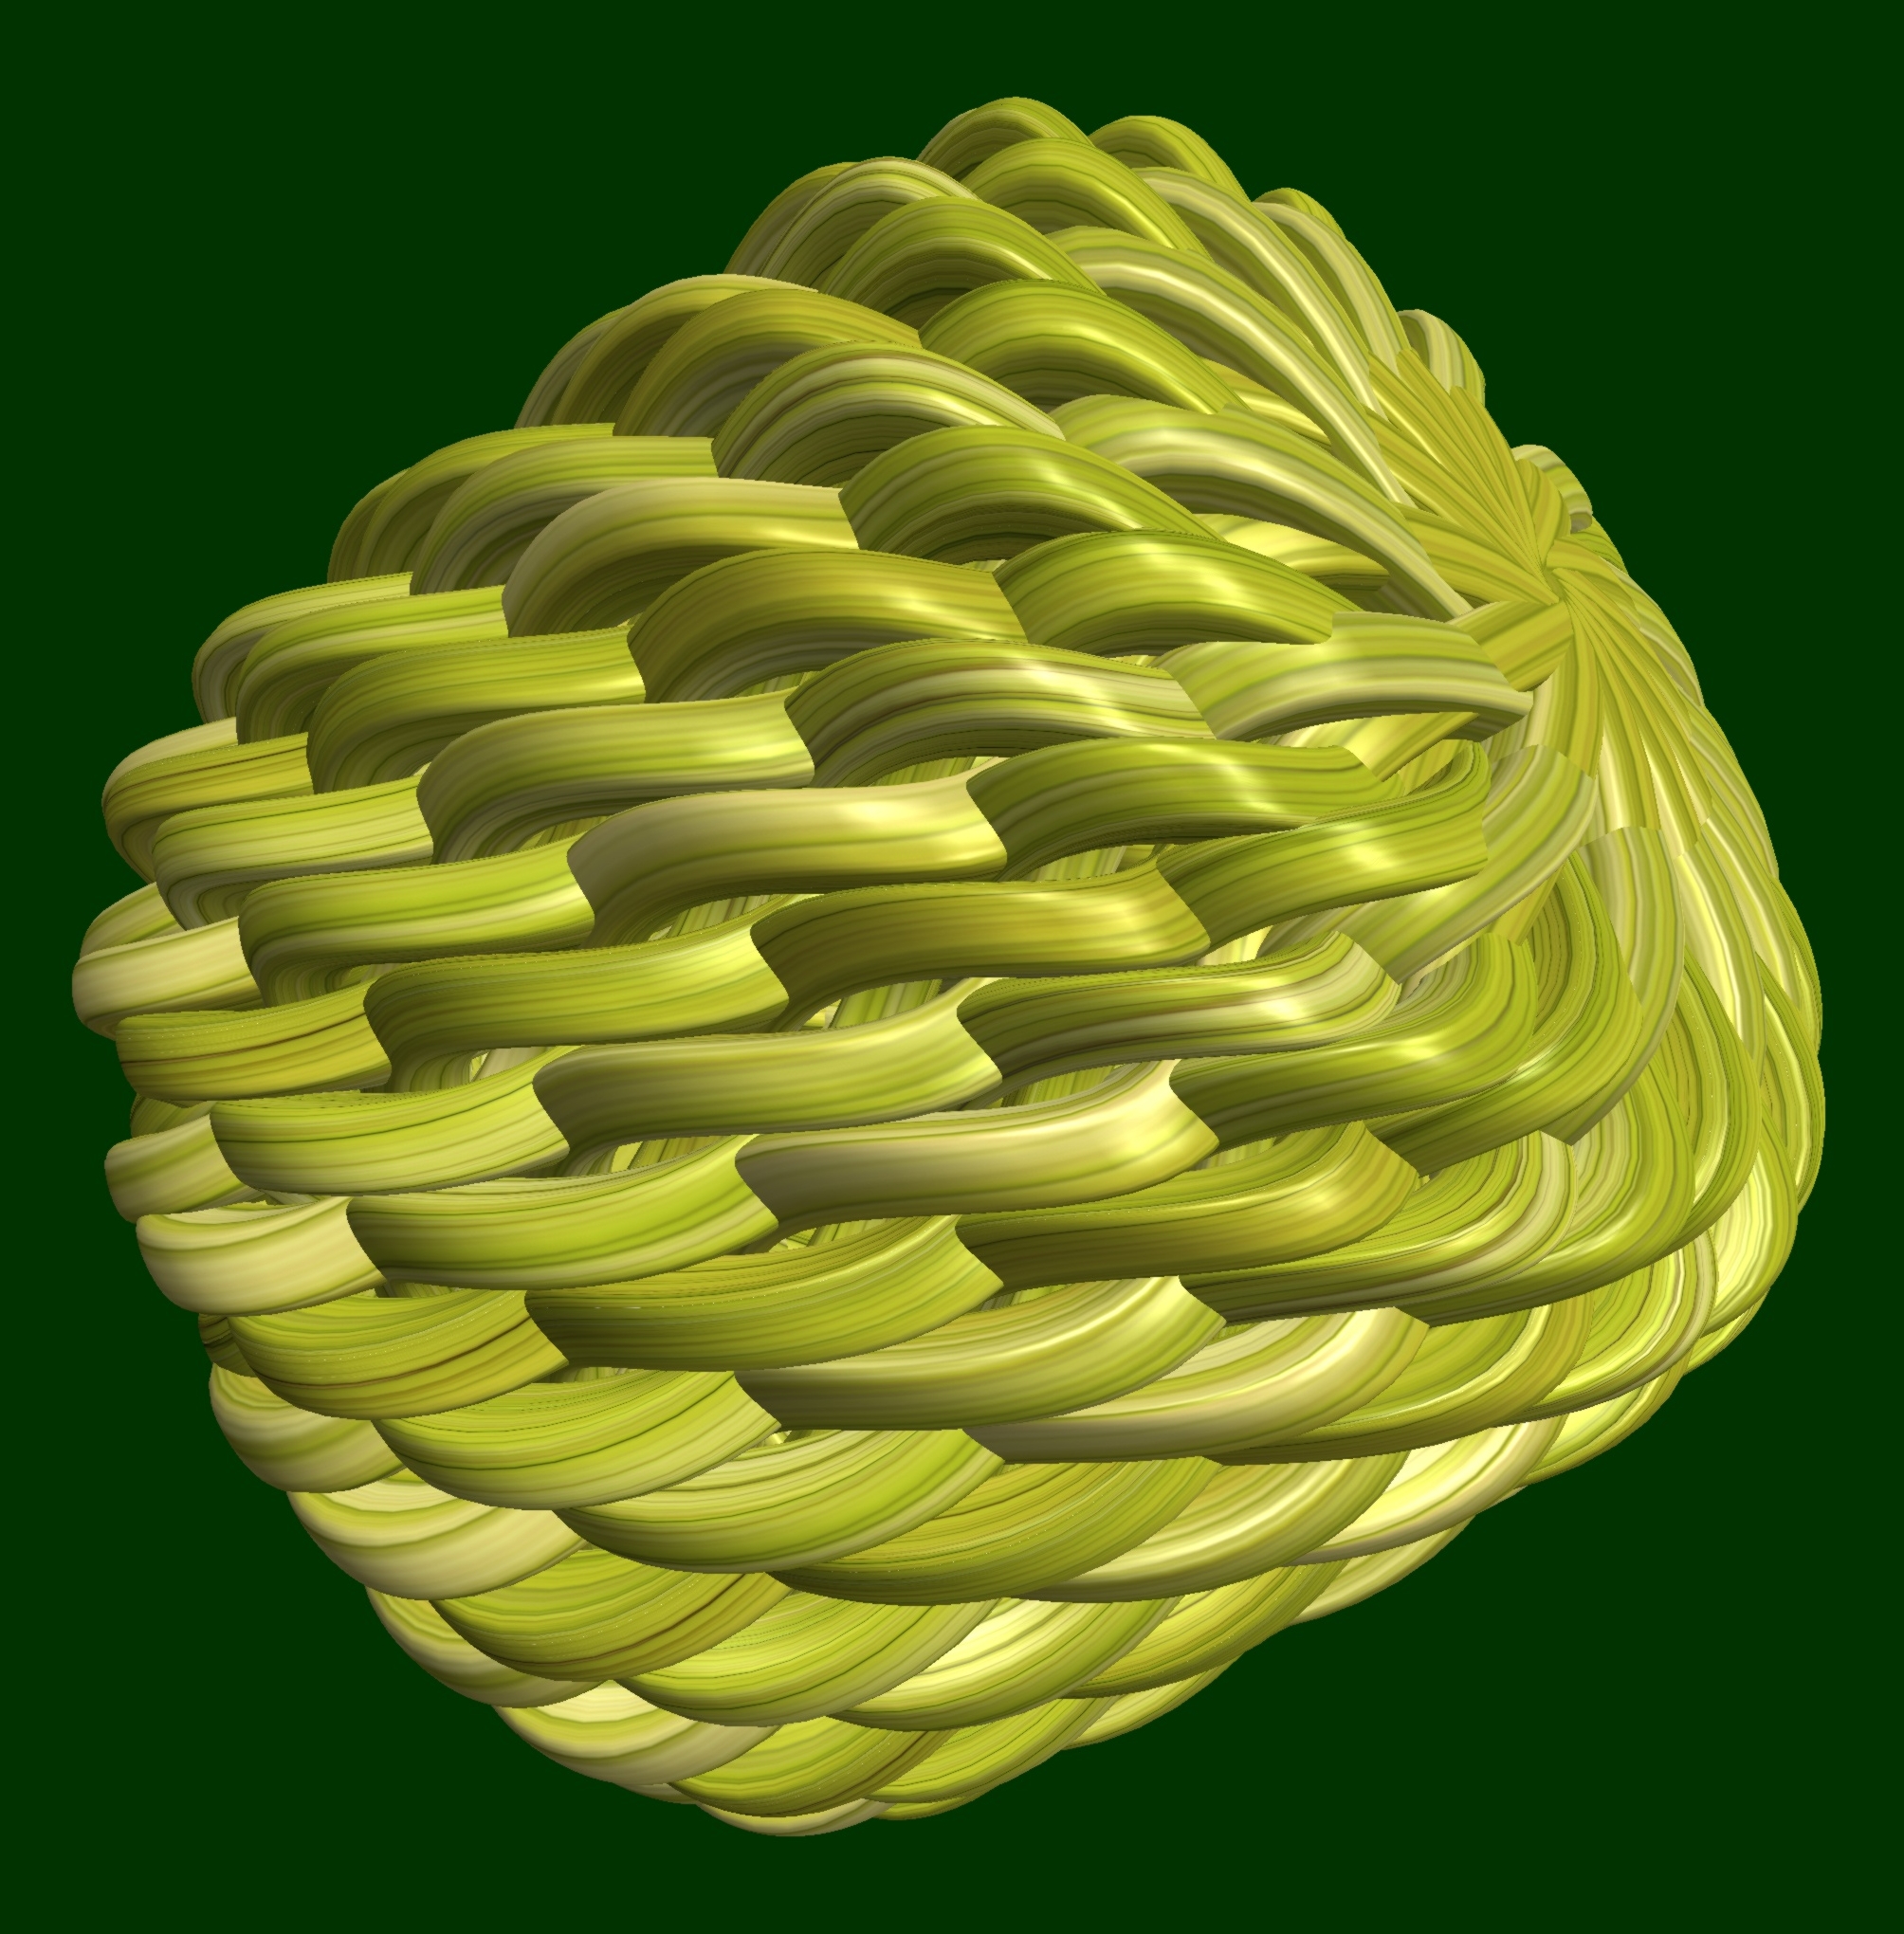
rope, abstract, structure, texture, flower, petal, pattern, green, geometry, yellow, circle, sculpture, cool image, design, symmetry, 3d, graphic, shape, knot, torus, mathematica, cg, parametricplot3d, code, program, algorithm, mapping, geometricsculpture